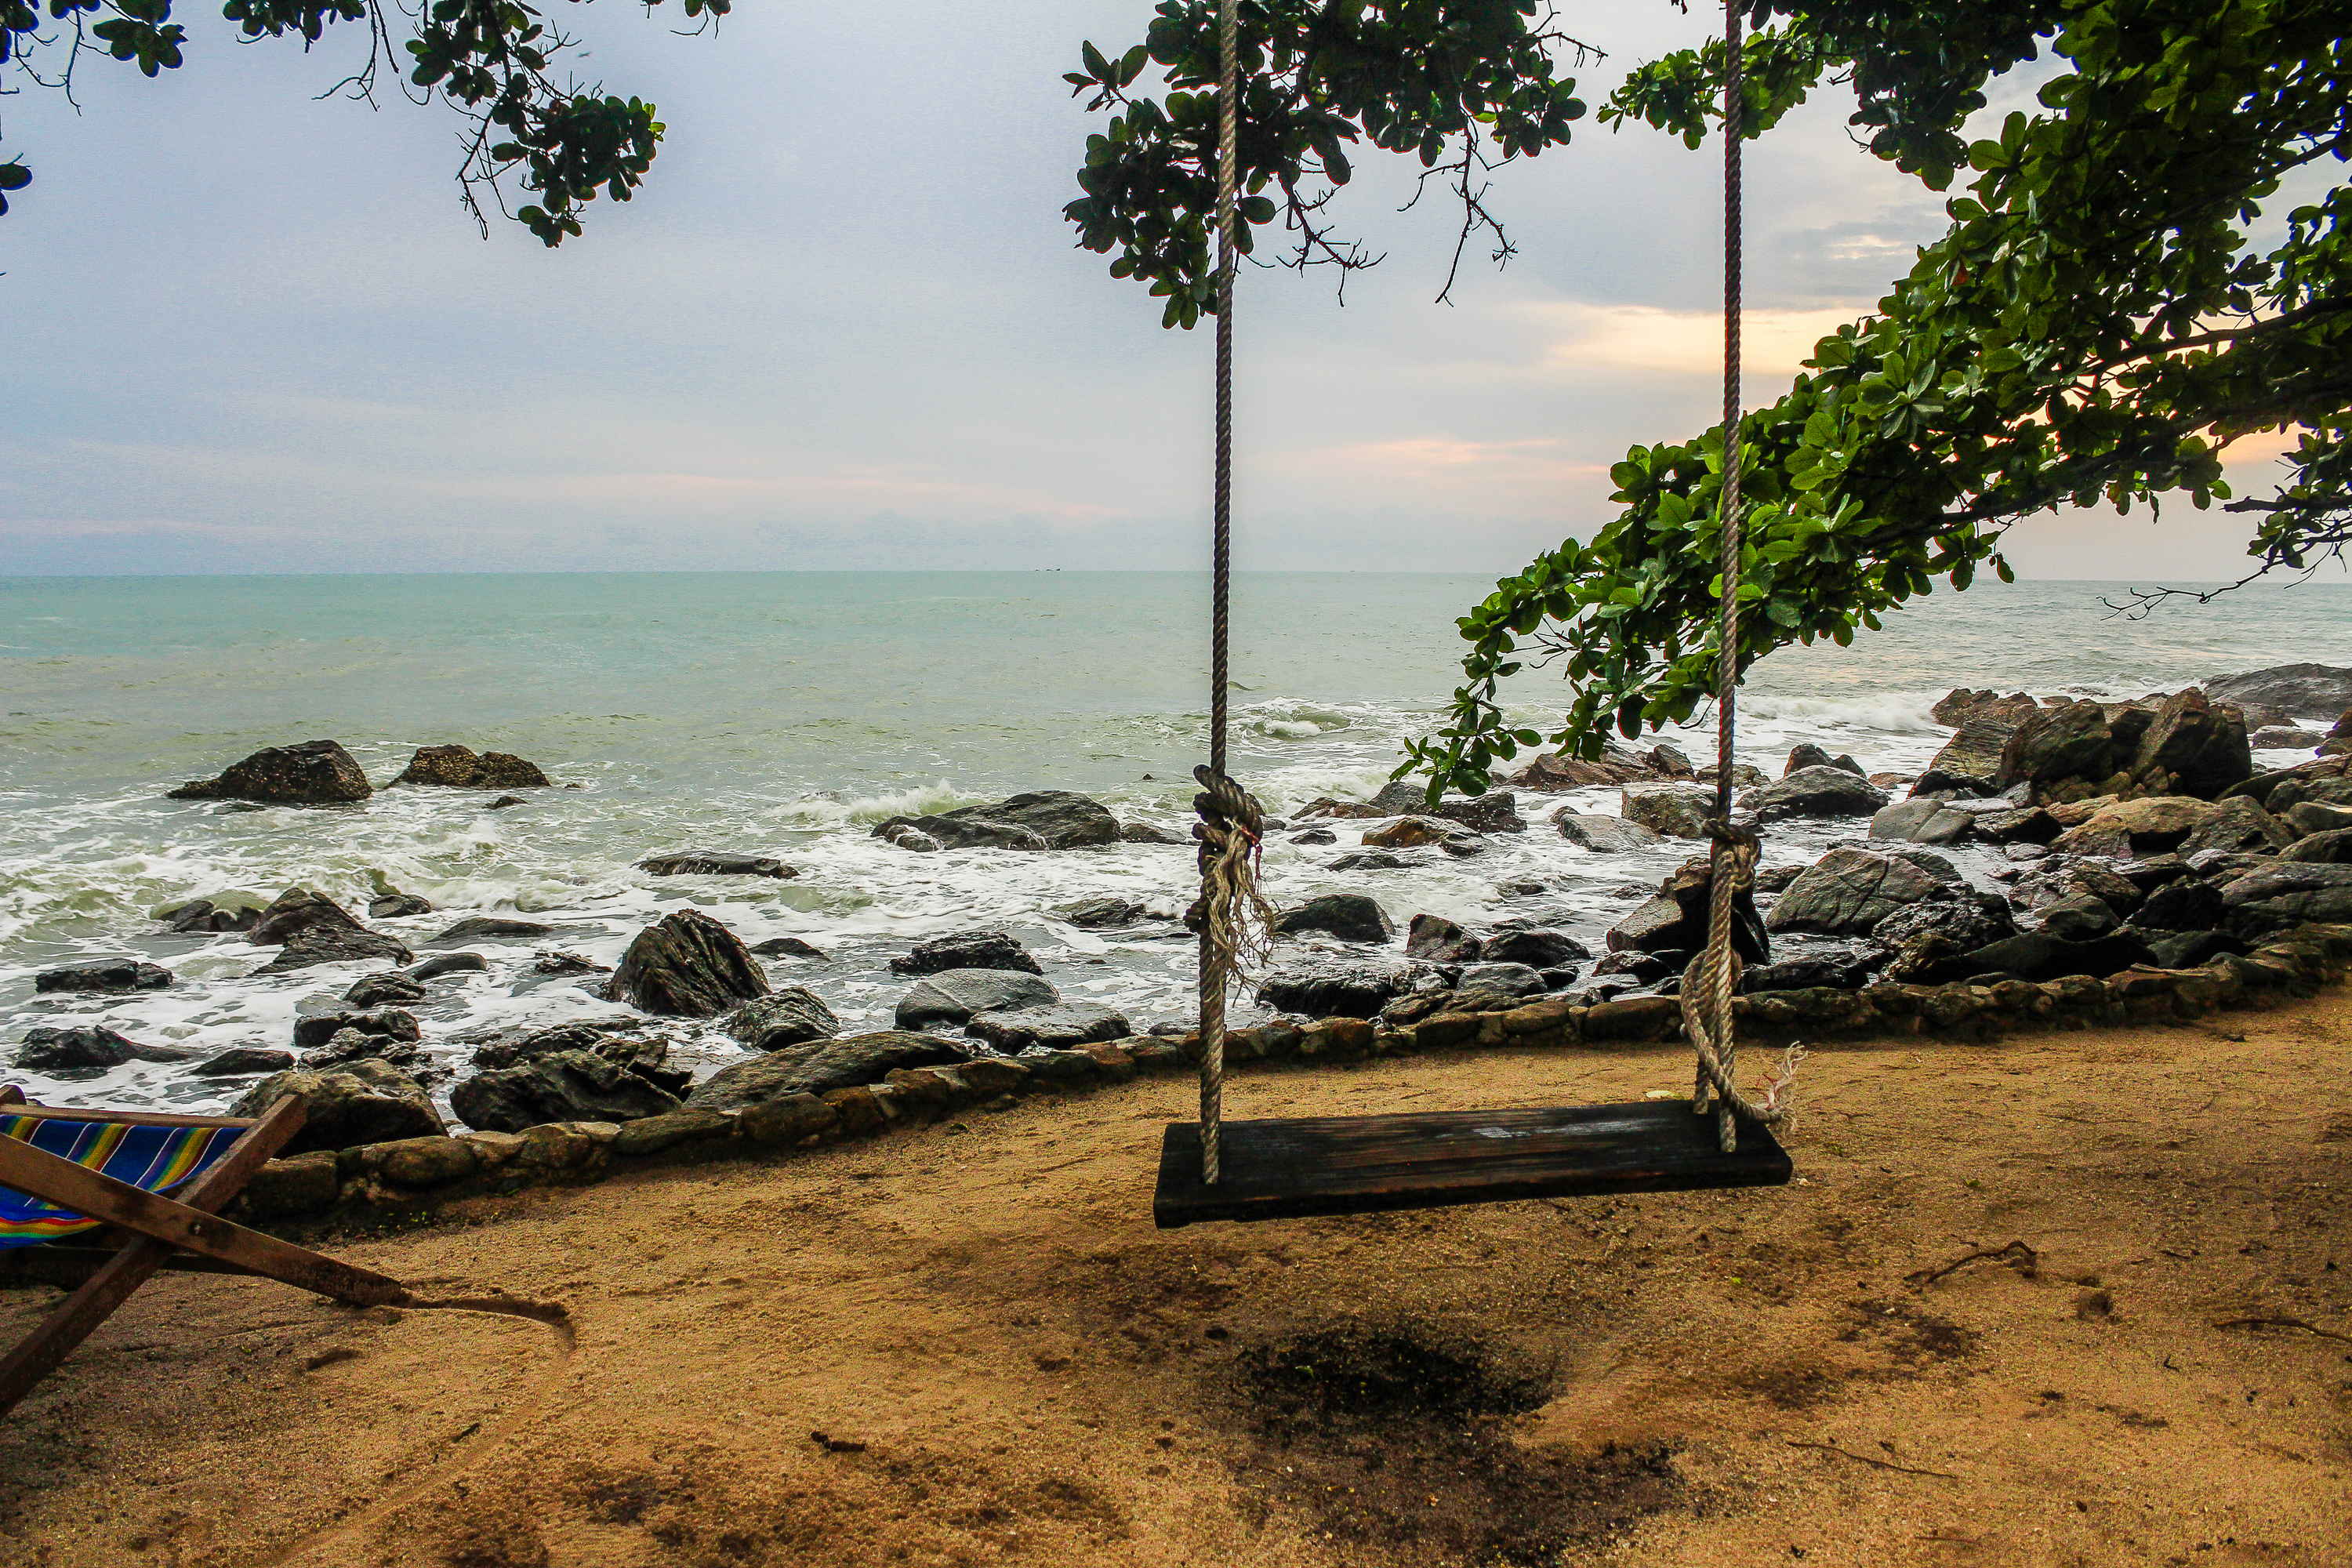
thailand, nature, tropical, sea, island, landscape, travel, ocean, water, blue, paradise, sky, beach, tree, summer, resort, chang, asia, sunny, green, relax, nobody, exotic, palm, tourism, beautiful, koh, coast, vacation, body of water, shore, plant, coastal and oceanic landforms, sand, horizon, tropics